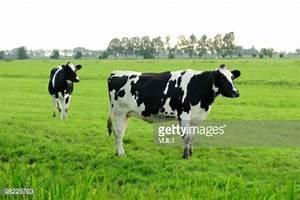
cow